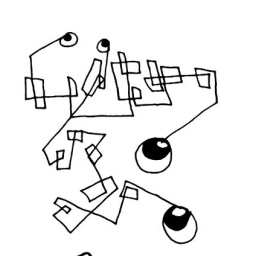
a list of beautiful things in September:a girl walking against the winddark treetops at dawnmoonlit winewhite dreamsearthquake smilesrusty stairs